Women's Organization of Iran

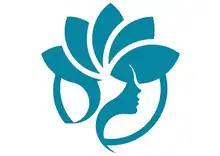

The Women's Organization of Iran (WOI) was a non-profit organization created in 1966, mostly run by volunteers, with local branches and centers for women all over the country, determined to enhance the rights of women in Iran. The WOI had committees working on health, literacy, education, law, social welfare, handicrafts, international affairs, provincial affairs, membership and fund raising. Its Women's Centers provided literacy classes and vocational training, family-planning information and legal advice. By 1975, the International Year of the Woman, the WOI had established 349 branches, 120 women's centers, a training center and a center for research. It succeeded in making women's rights part of the national agenda, but was dismantled with the Islamic Revolution in 1979.